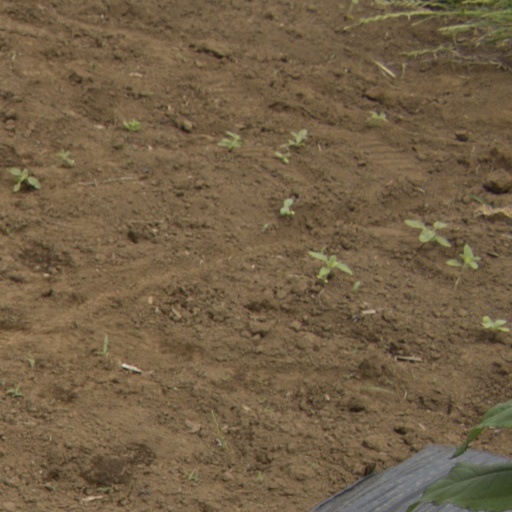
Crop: Jerusalem artichoke